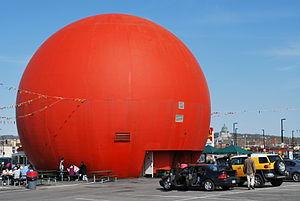
Restaurant Gibeau Orange Julep à Montréal.
Gibeau Orange Julep est une entreprise québécoise dans le secteur de l'alimentation, basée à Montréal. Son bâtiment, situé au 7700, boulevard Décarie, angle rue Paré, a la forme d'une immense orange d'environ 12,1 mètres de diamètre. On y sert des aliments de type fast-food. Sa spécialité, l'Orange Julep, est un mélange de jus semblable à l'Orange Julius.